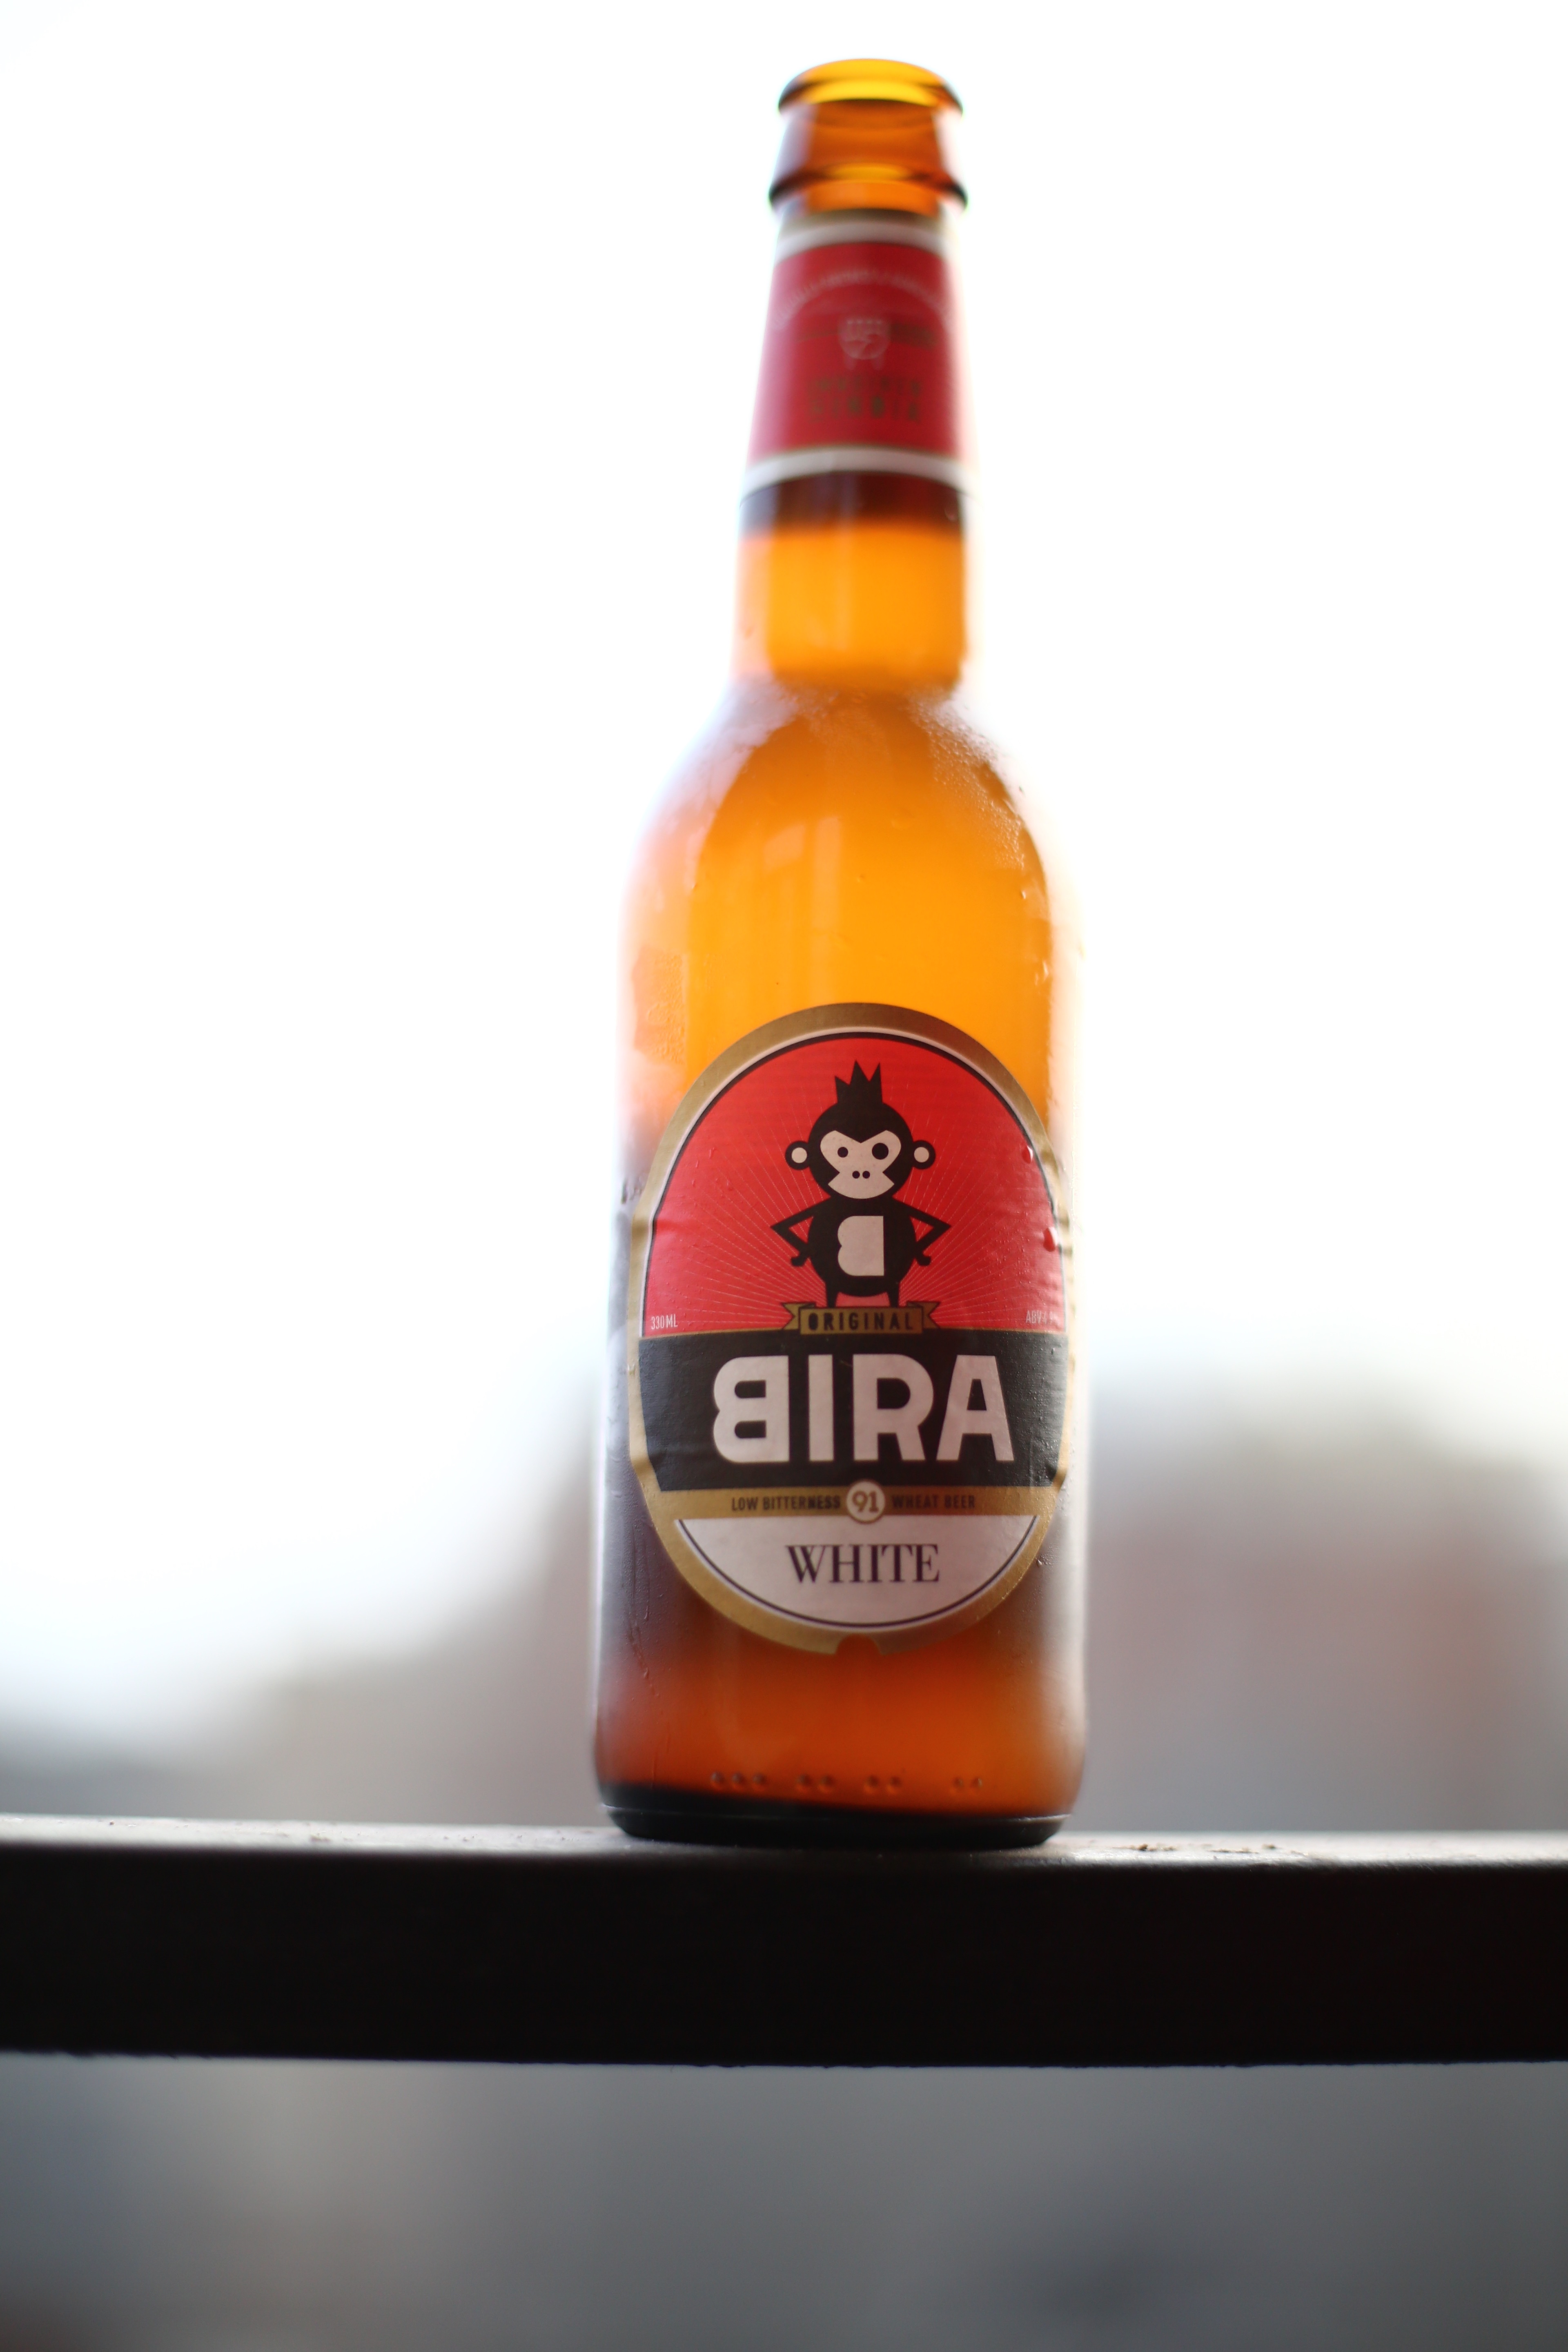
drink, bottle, beer, lager, beer bottle, liqueur, ale, alcoholic beverage, distilled beverage